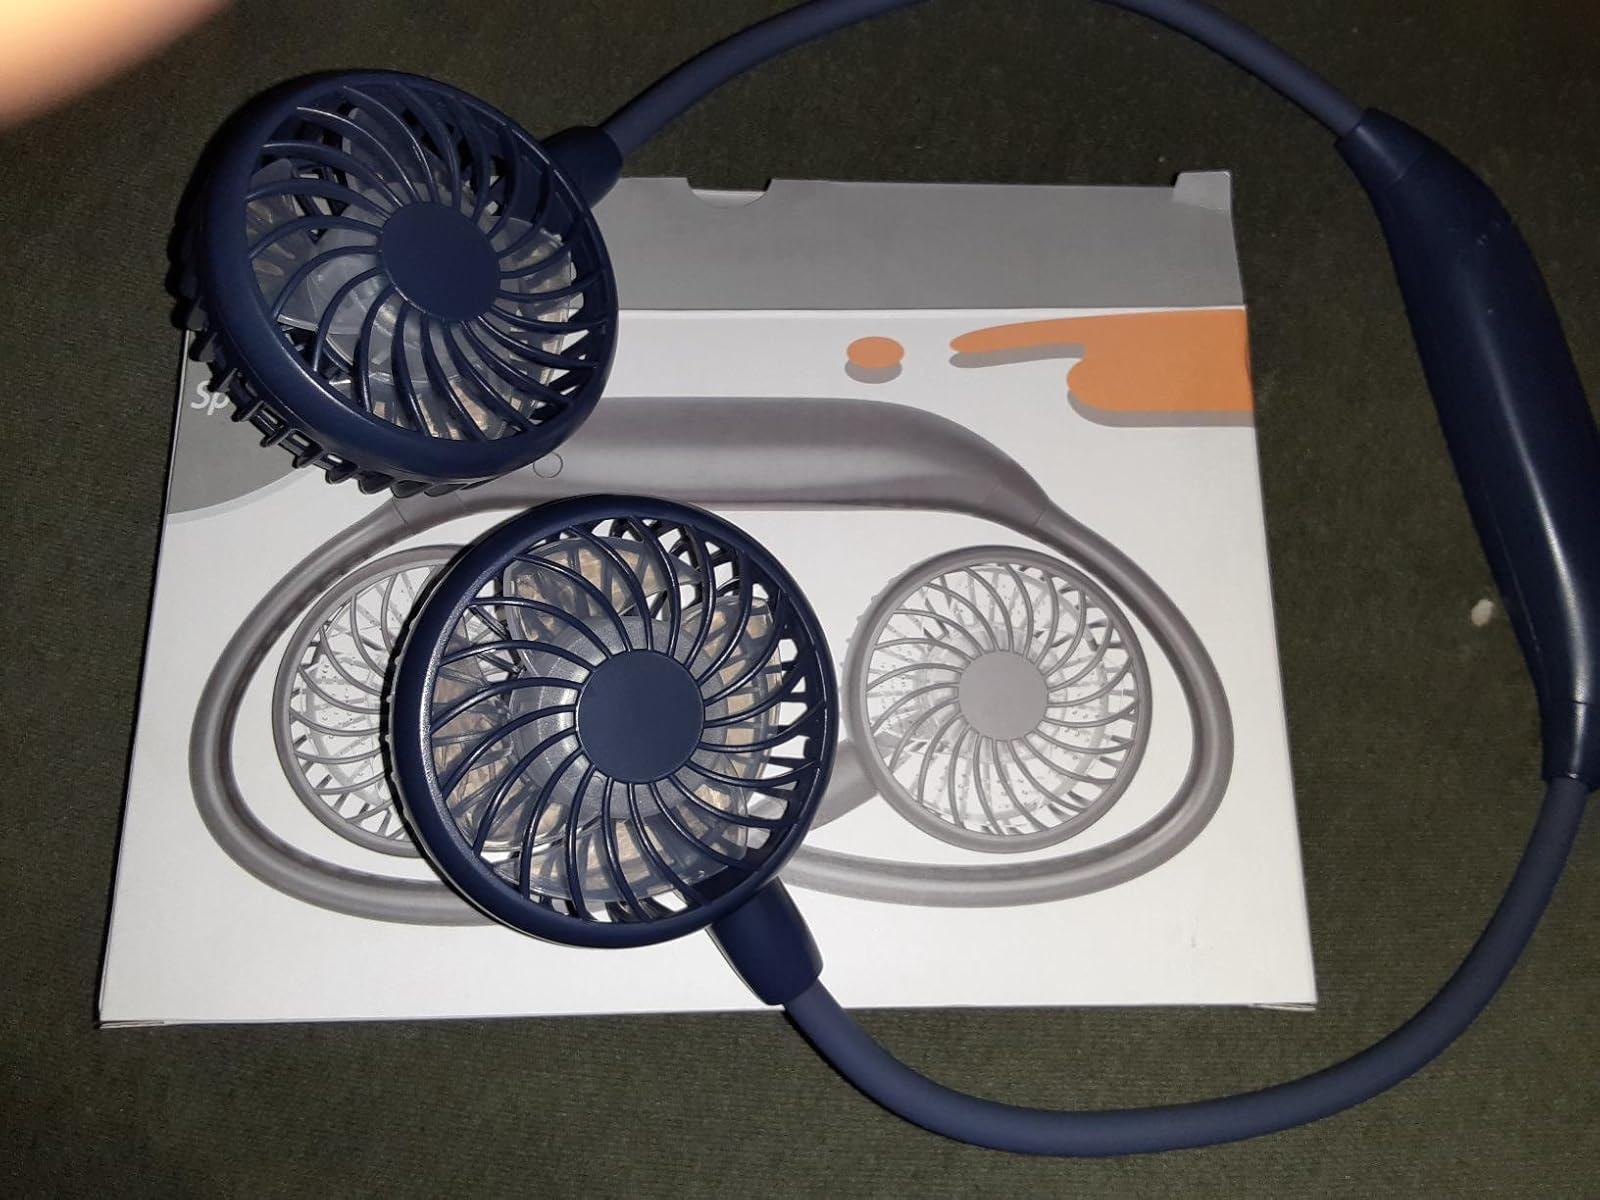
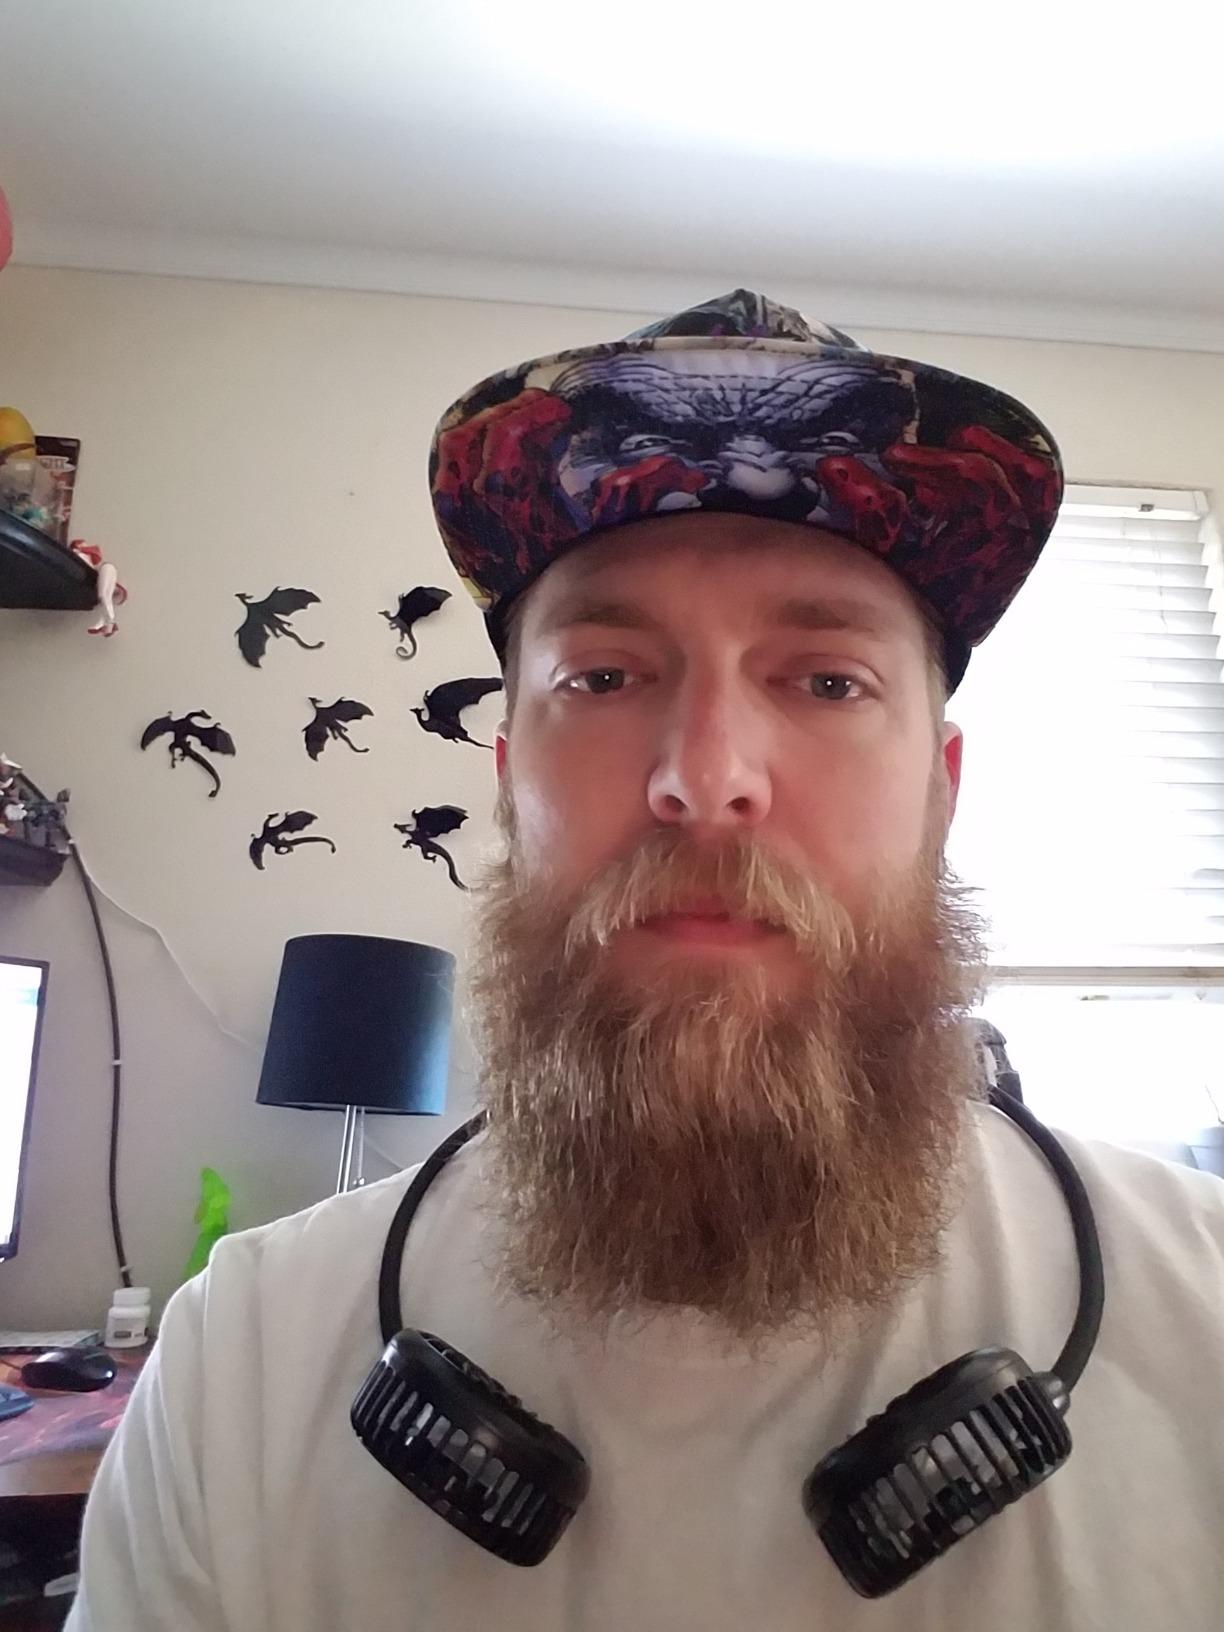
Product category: fan
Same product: no